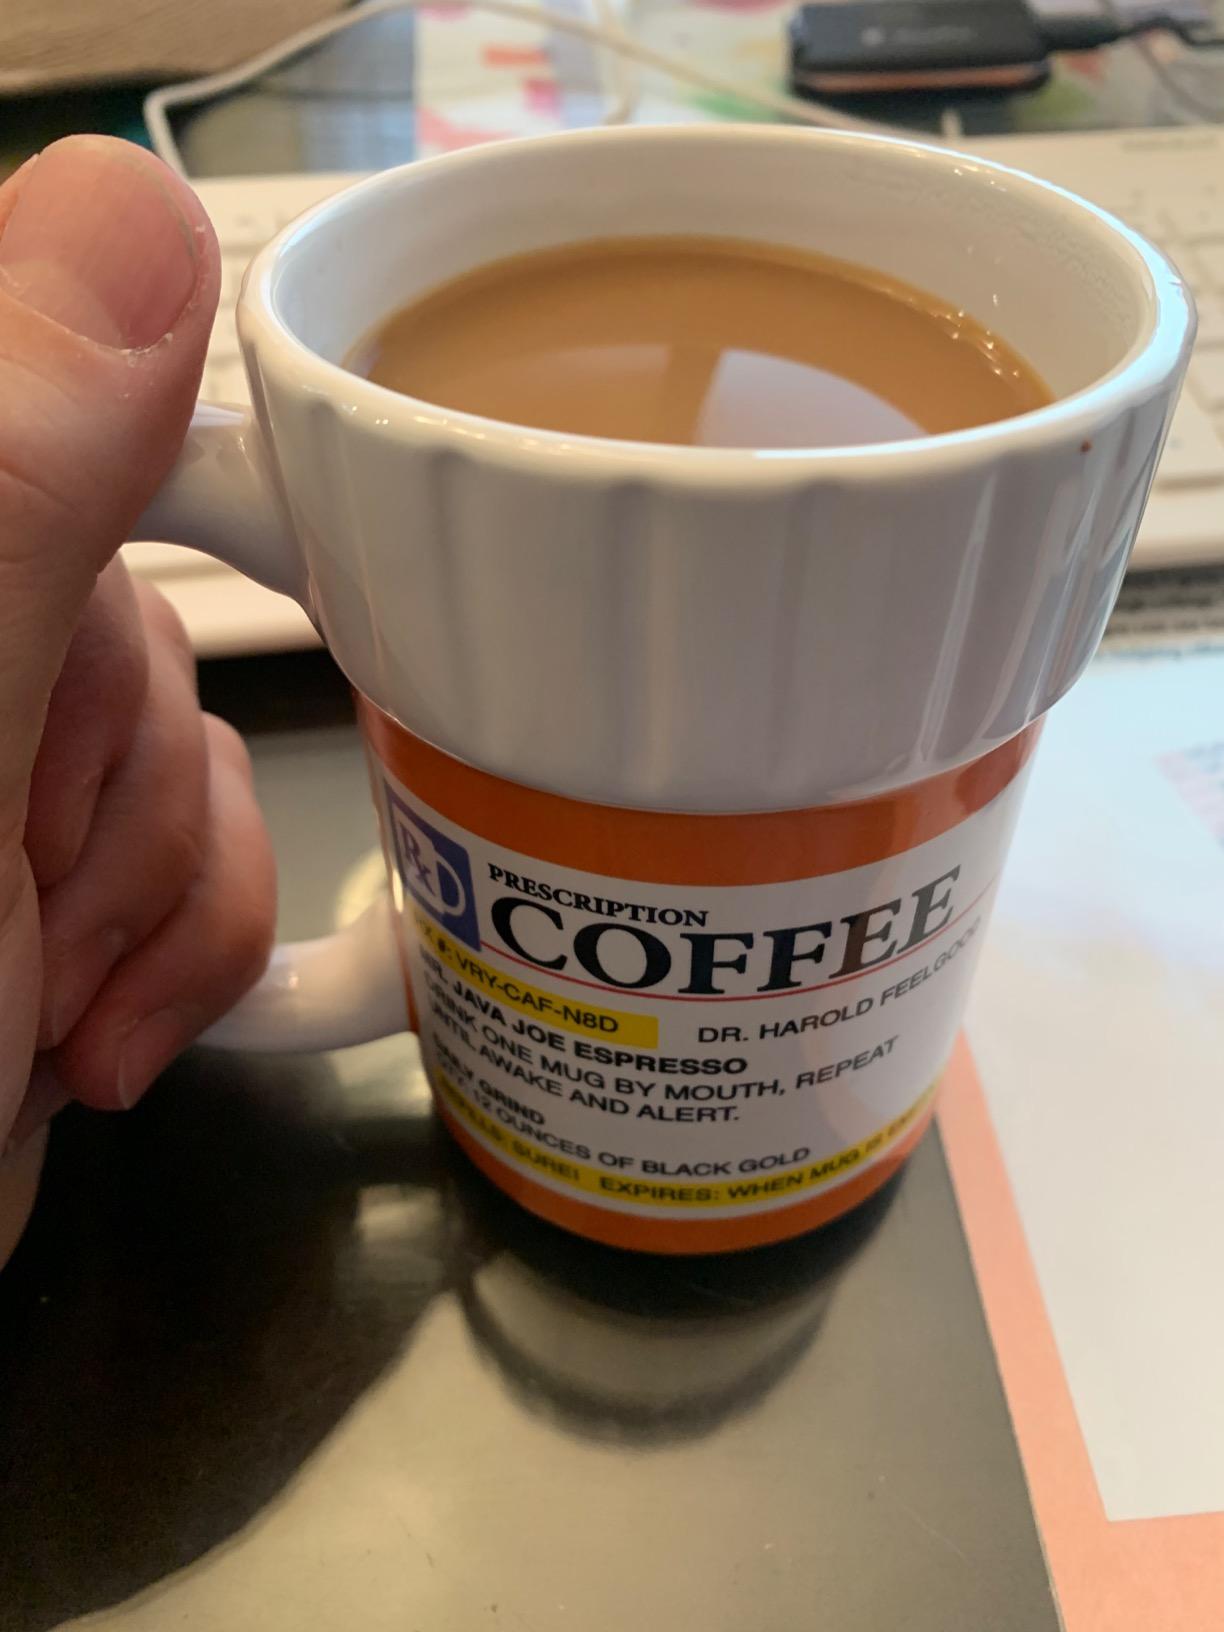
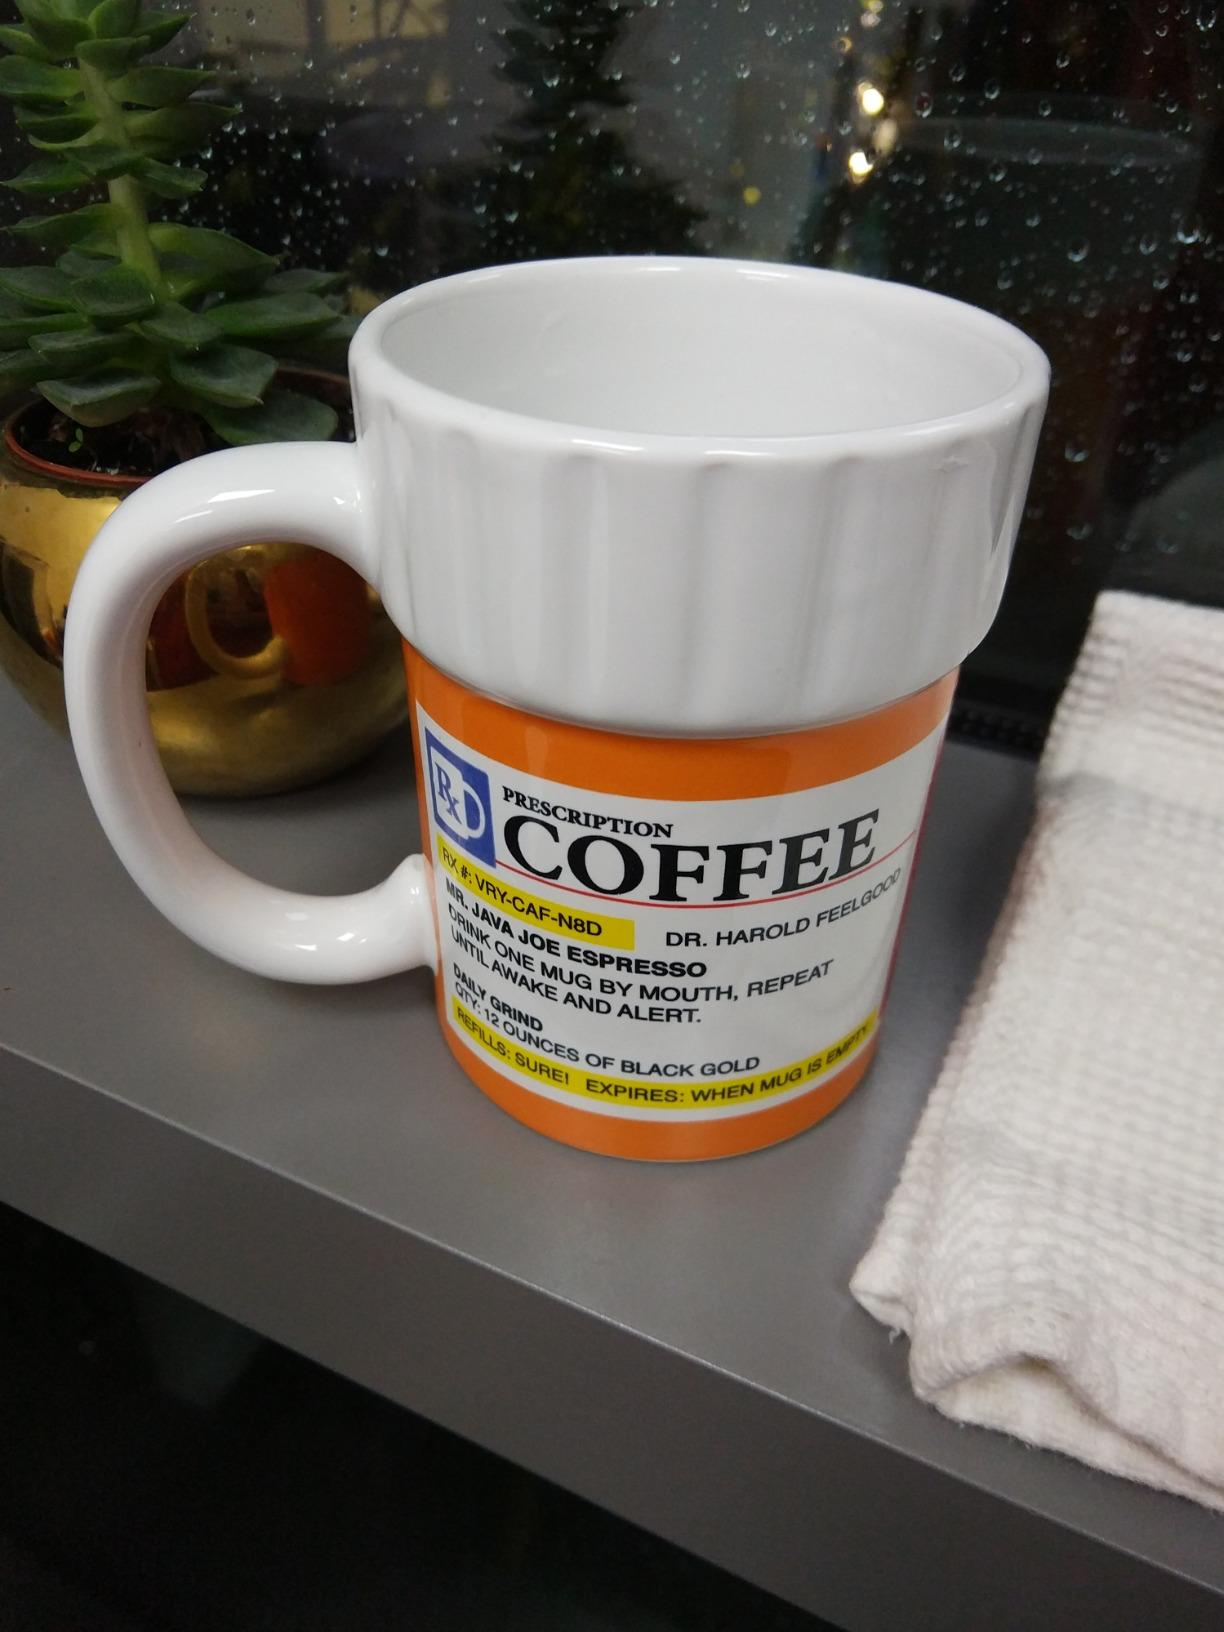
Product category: items_mug
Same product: yes